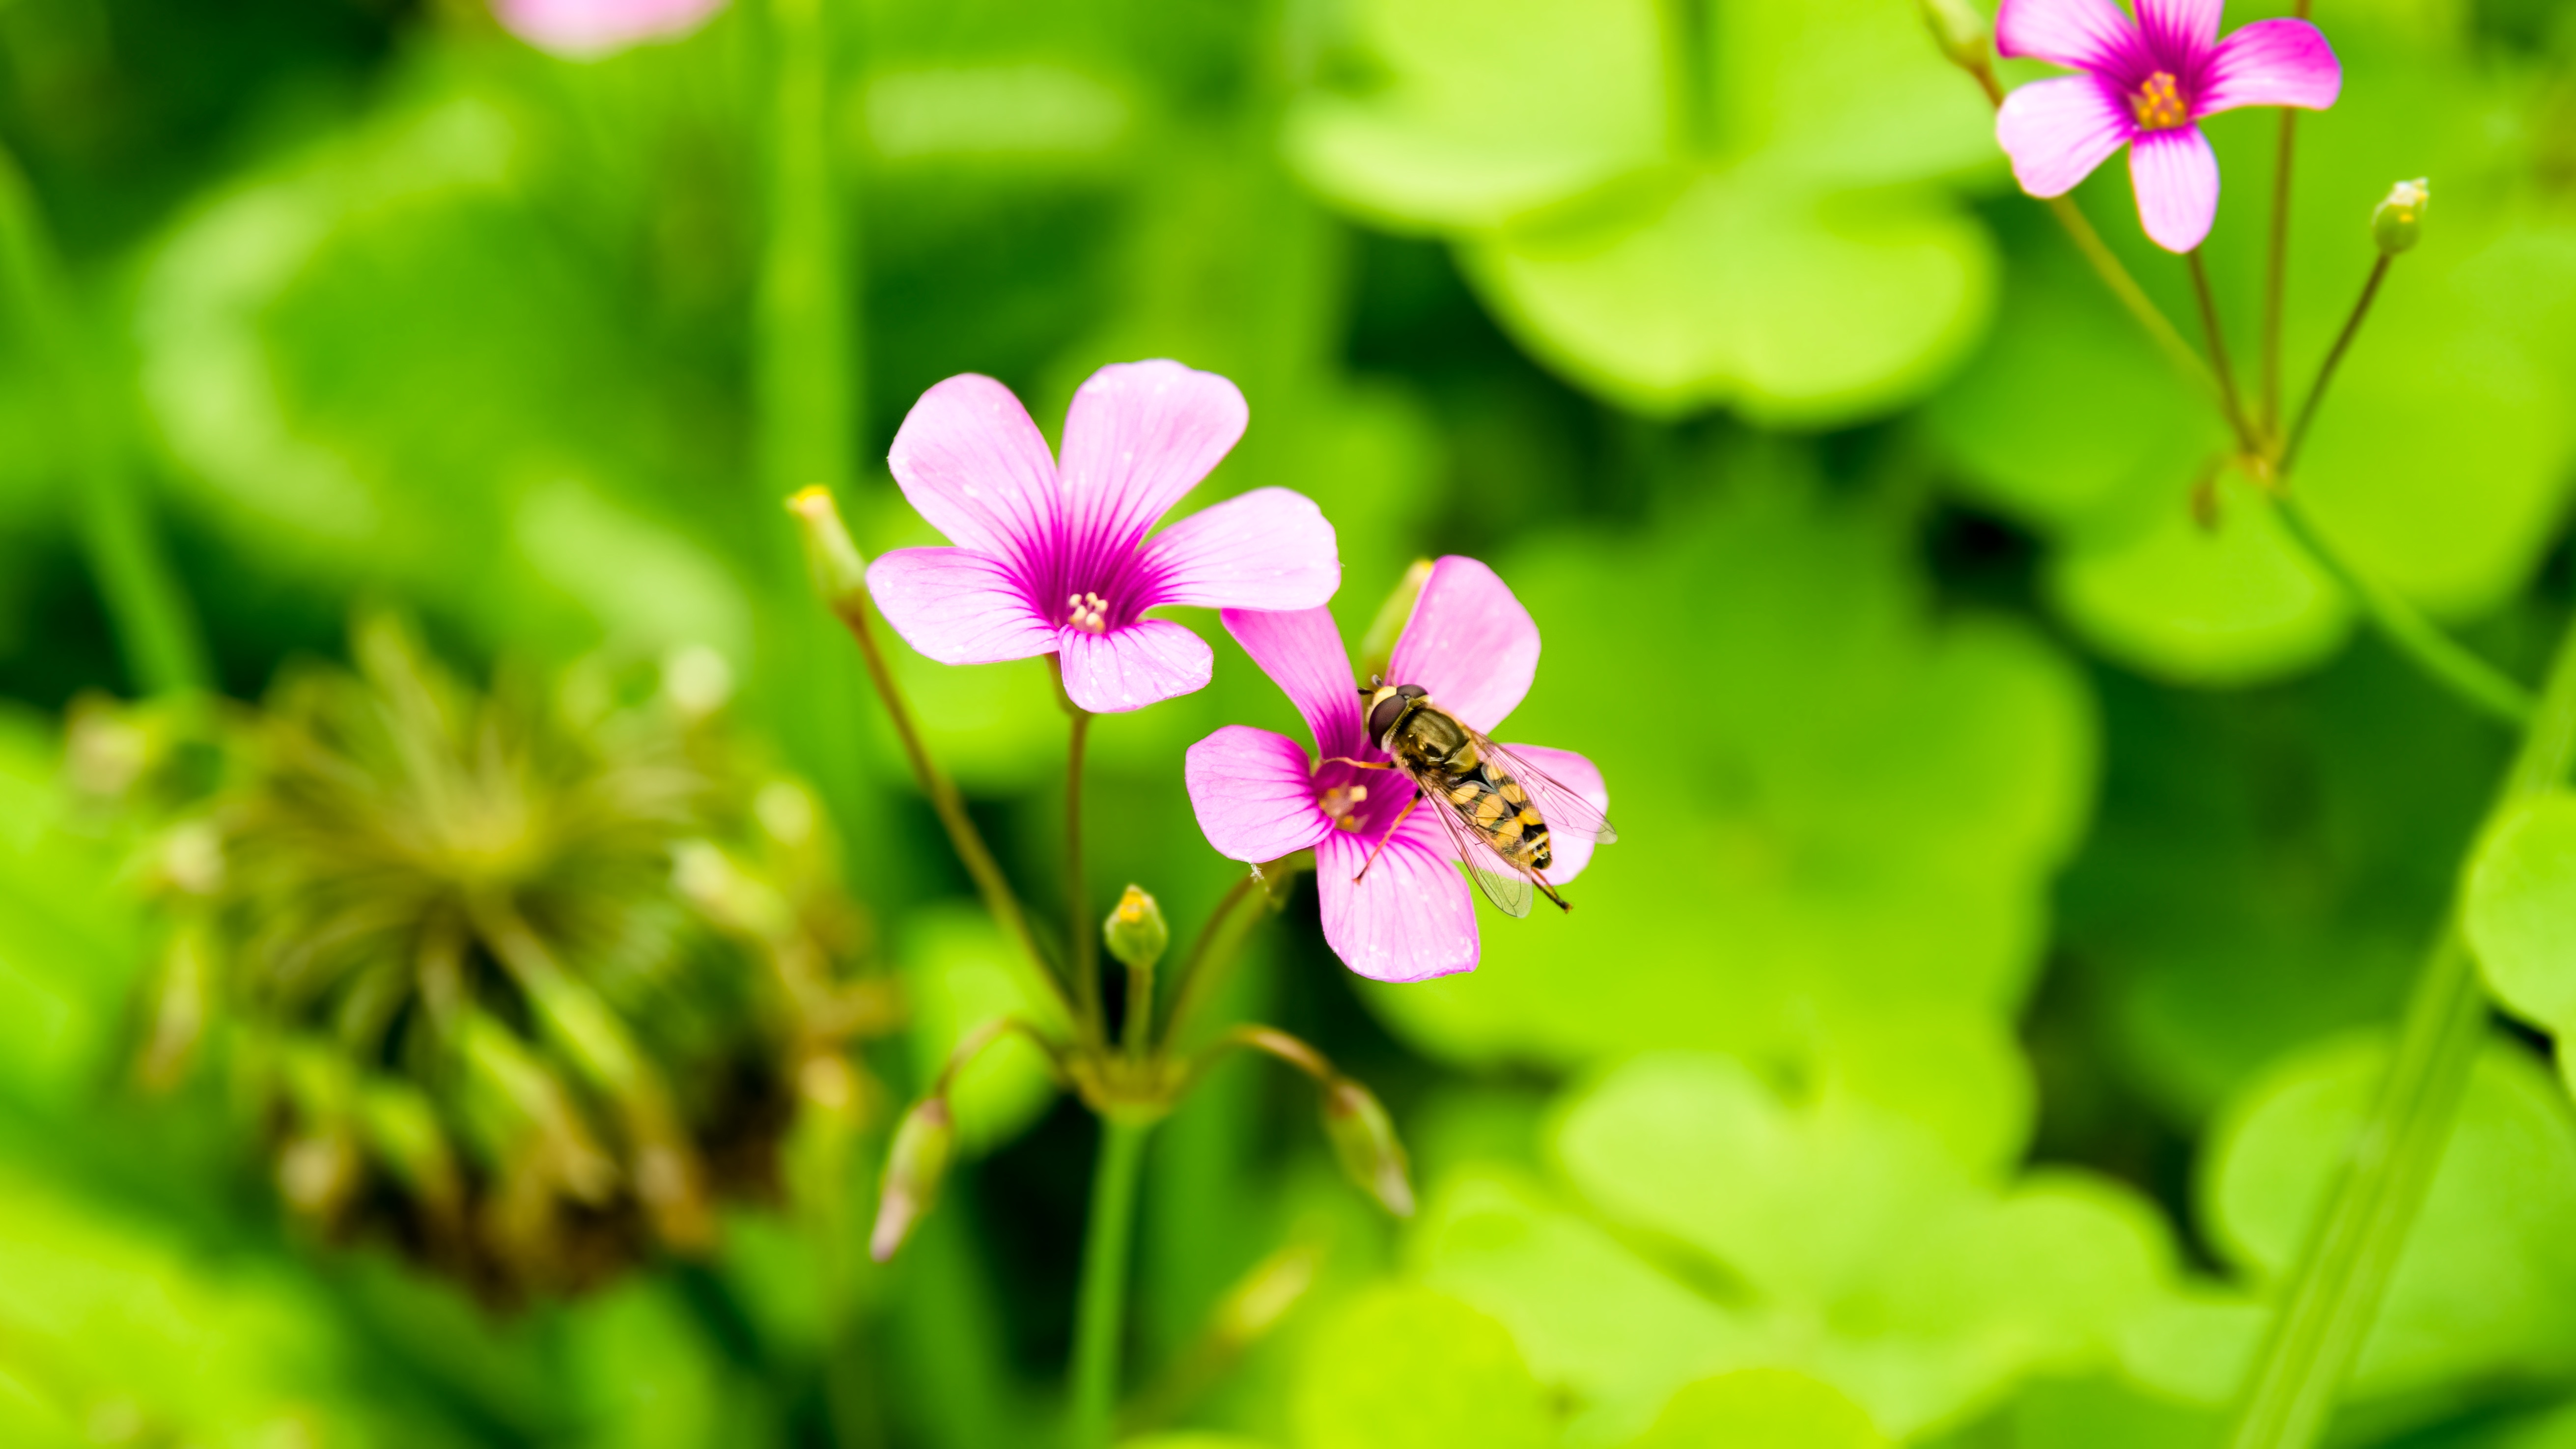
nature, grass, blossom, plant, meadow, leaf, flower, petal, green, botany, flora, wildflower, close up, macro photography, flowering plant, annual plant, land plant